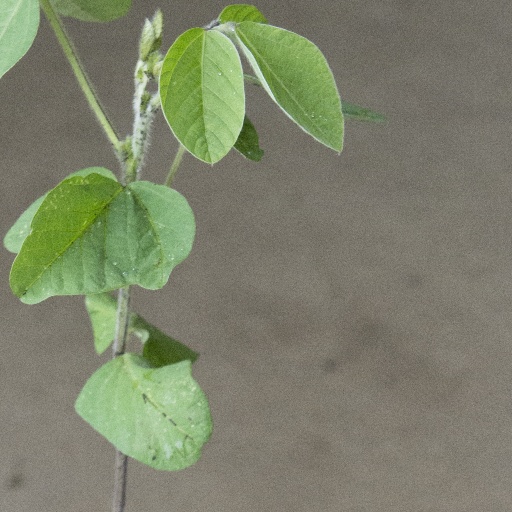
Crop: soybean